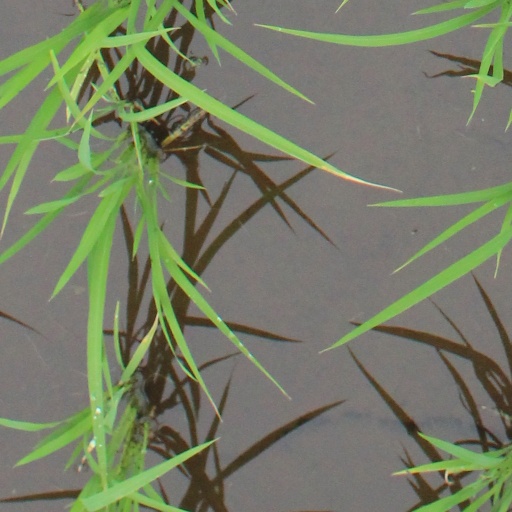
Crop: rice